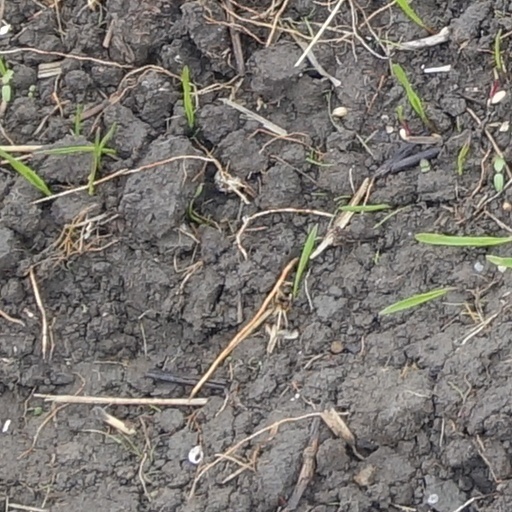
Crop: wheat